Umbanda

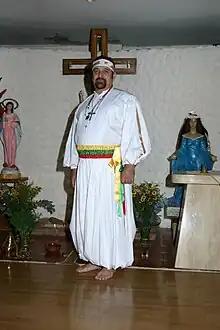
An Umbandista dressed in ritual attire

Umbanda is a religion that emerged in Brazil during the 1920s. Deriving largely from Spiritism, it also combines elements from Afro-Brazilian traditions like Candomblé as well as Roman Catholicism. There is no central authority in control of Umbanda, which is organized around autonomous places of worship termed "centros" or "terreiros", the followers of which are called "Umbandistas".